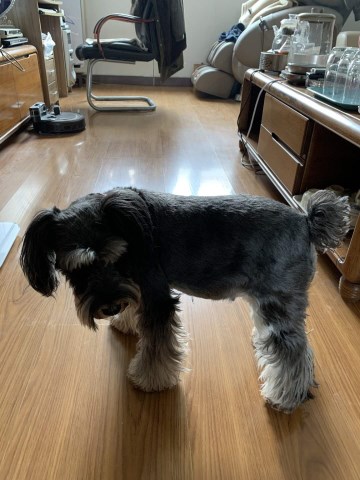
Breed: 2342-n000102-miniature_schnauzer